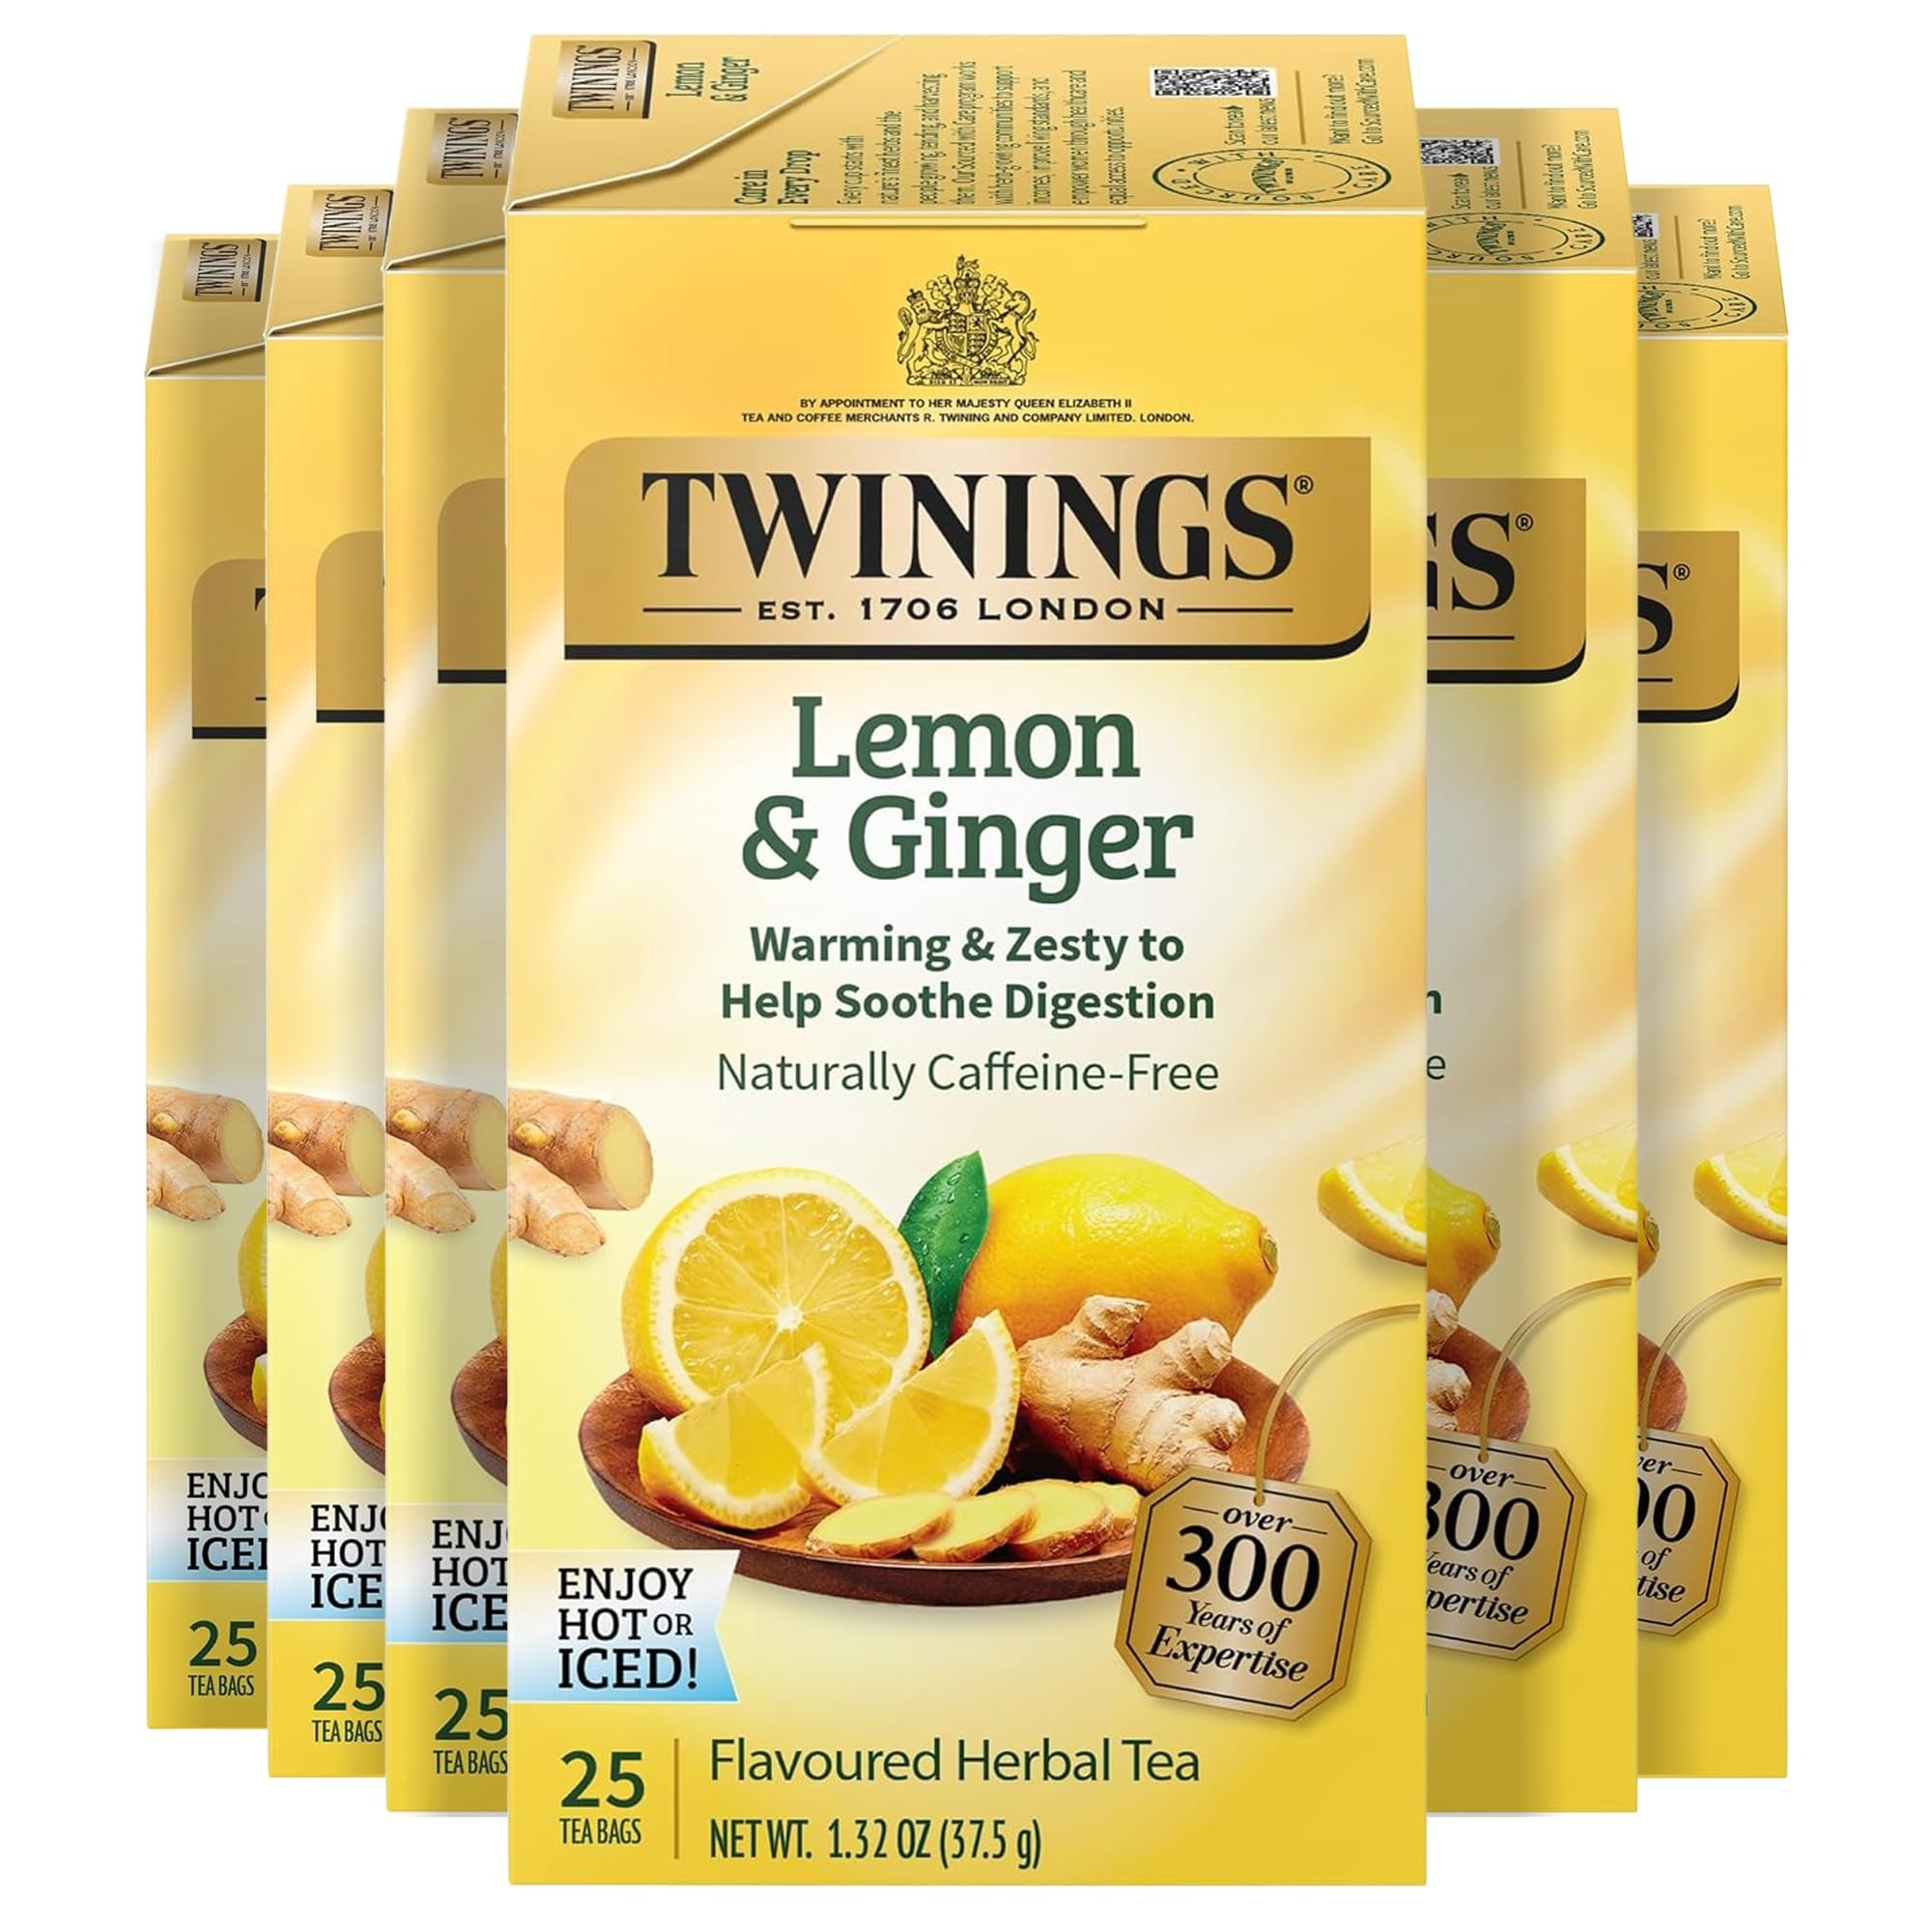
Item Name: Twinings Lemon & Ginger Herbal Tea Individually Wrapped Bags, 25 Count (Pack of 6), Spicy Ginger, Lemon Peel, & Lemongrass, Naturally Caffeine-Free, Enjoy Hot or Iced, 150 Teabags
Bullet Point 1: Twinings Lemon & Ginger Individually Wrapped Herbal Tea Bags, 25 Count Pack of 6, Spicy Ginger, Lemon Peel and Lemongrass
Bullet Point 2: LEMON, GINGER ZING: Zesty citrus flavour of lemon blended with the distinct flavour of ginger with blackberry leaves, lemon peel and lemongrass; Caffeine Free Herbal, 25 Count, Pack of 6
Bullet Point 3: DID YOU KNOW: Herbal "tea" isn't technically tea, as it's not from the Camellia Sinensis plant; "tisane" or "infusion" is a better name; Made from fruit, herbs & spices.
Bullet Point 4: HOT TEA: Pour boiling water over tea bag, steep for 3-4 minutes, remove and enjoy!
Bullet Point 5: ICED TEA: Fill half a pitcher with boiling water, steep 4 tea bags for 3 minutes, remove, then add ice to desired strength. Or use 1 tea bag in a heat-resistant glass. Enjoy immediately!
Bullet Point 6: INDIVIDUALLY SEALED TEA BAGS STAY FRESH: Take your tea on the go in your purse, workout bag, backpack, school or work desk or car; Each tea bag is sealed for freshness so every cup of Twinings is the perfect cup of Twinings
Bullet Point 7: DRINK IN LIFE: With a signature blend of tradition and innovation, Twinings encourages tea lovers to "Drink In Life" by taking small steps towards feeling good and living well, one sip at a time
Value: 150.0
Unit: Count

Price: 16.345